Question: Please indicate a possible affordance area of hit_baseball_bat that can be used for hitting
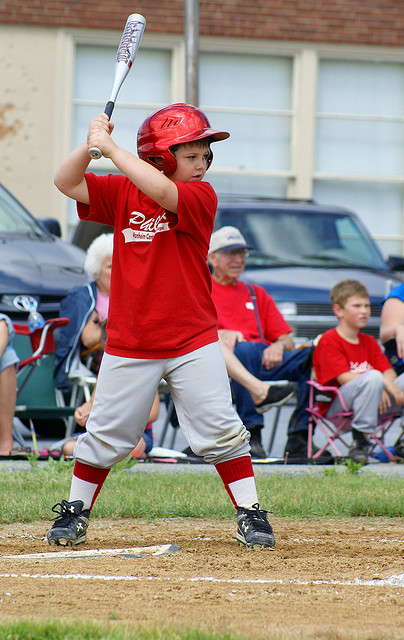
Answer: [114.529, 14.897, 149.074, 72.17]